Eliza Gilkyson

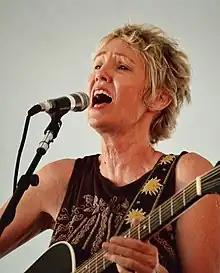
Eliza Gilkyson in 2006

Eliza Gilkyson (born August 24, 1950, Hollywood, California) is an American folk musician based in Taos, New Mexico. Gilkyson is a two-time Grammy Award nominee, receiving a nomination for Best Contemporary Folk Album in 2004 and Best Folk Album in 2014.